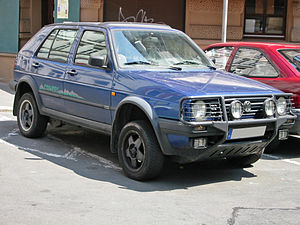
Volkswagen Golf II / Billeder
Volkswagen Golf II er anden generation af den lille mellemklassebil Volkswagen Golf. Den afløste Golf I i 1983, og blev i 1992 afløst af Golf III.